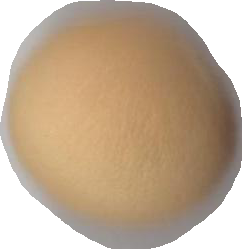
Variety: Grobogan